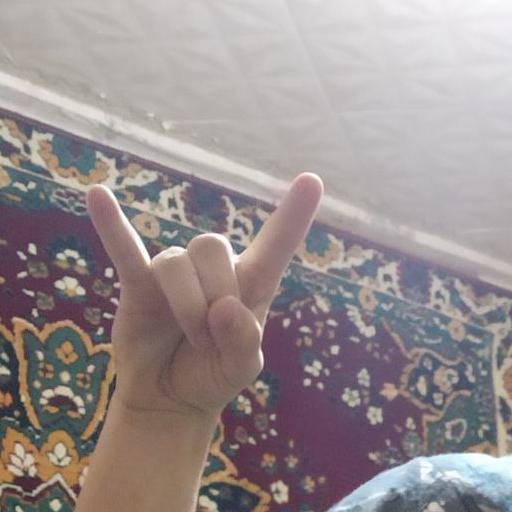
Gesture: rock